Camp Clover Ranger Station

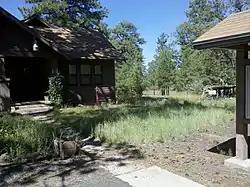

The Camp Clover Ranger Station, about two miles west of Williams, Arizona, was built in 1934 by the Civilian Conservation Corps. It was listed on the U.S. National Register of Historic Places in 1993 for its architecture. It was designed by the USDA Forest Service in Bungalow/Craftsman style. It served historically as institutional housing and government office space.